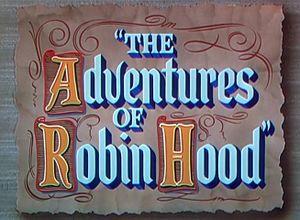
Les Aventures de Robin des Bois est un film d'aventures américain réalisé par Michael Curtiz et William Keighley, sorti en 1938.